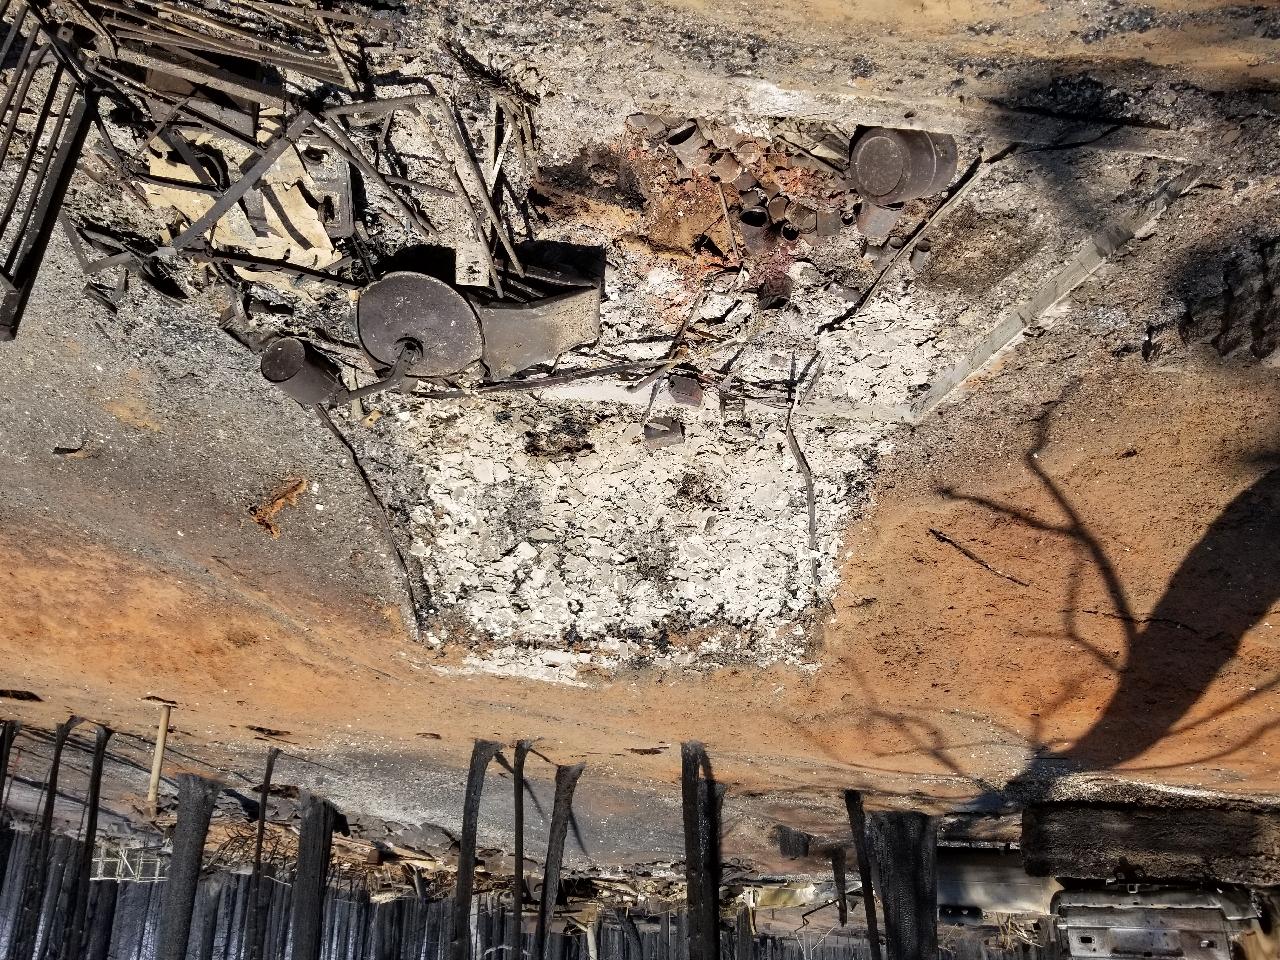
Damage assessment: destroyed